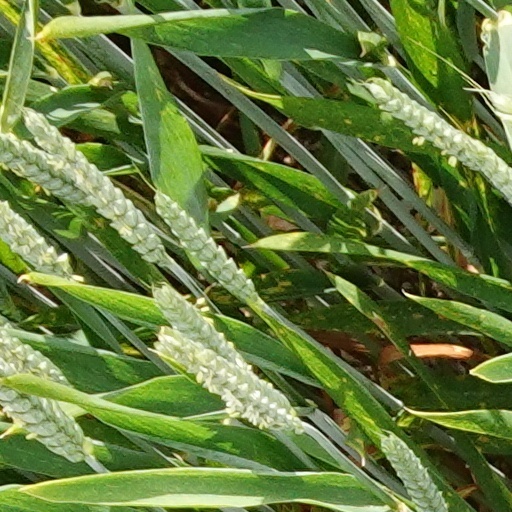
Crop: wheat